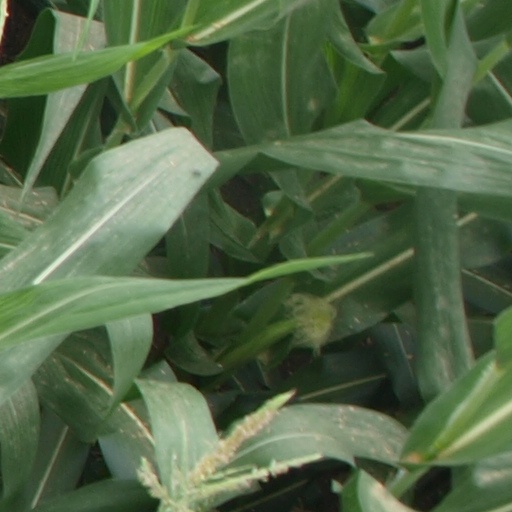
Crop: maize; corn